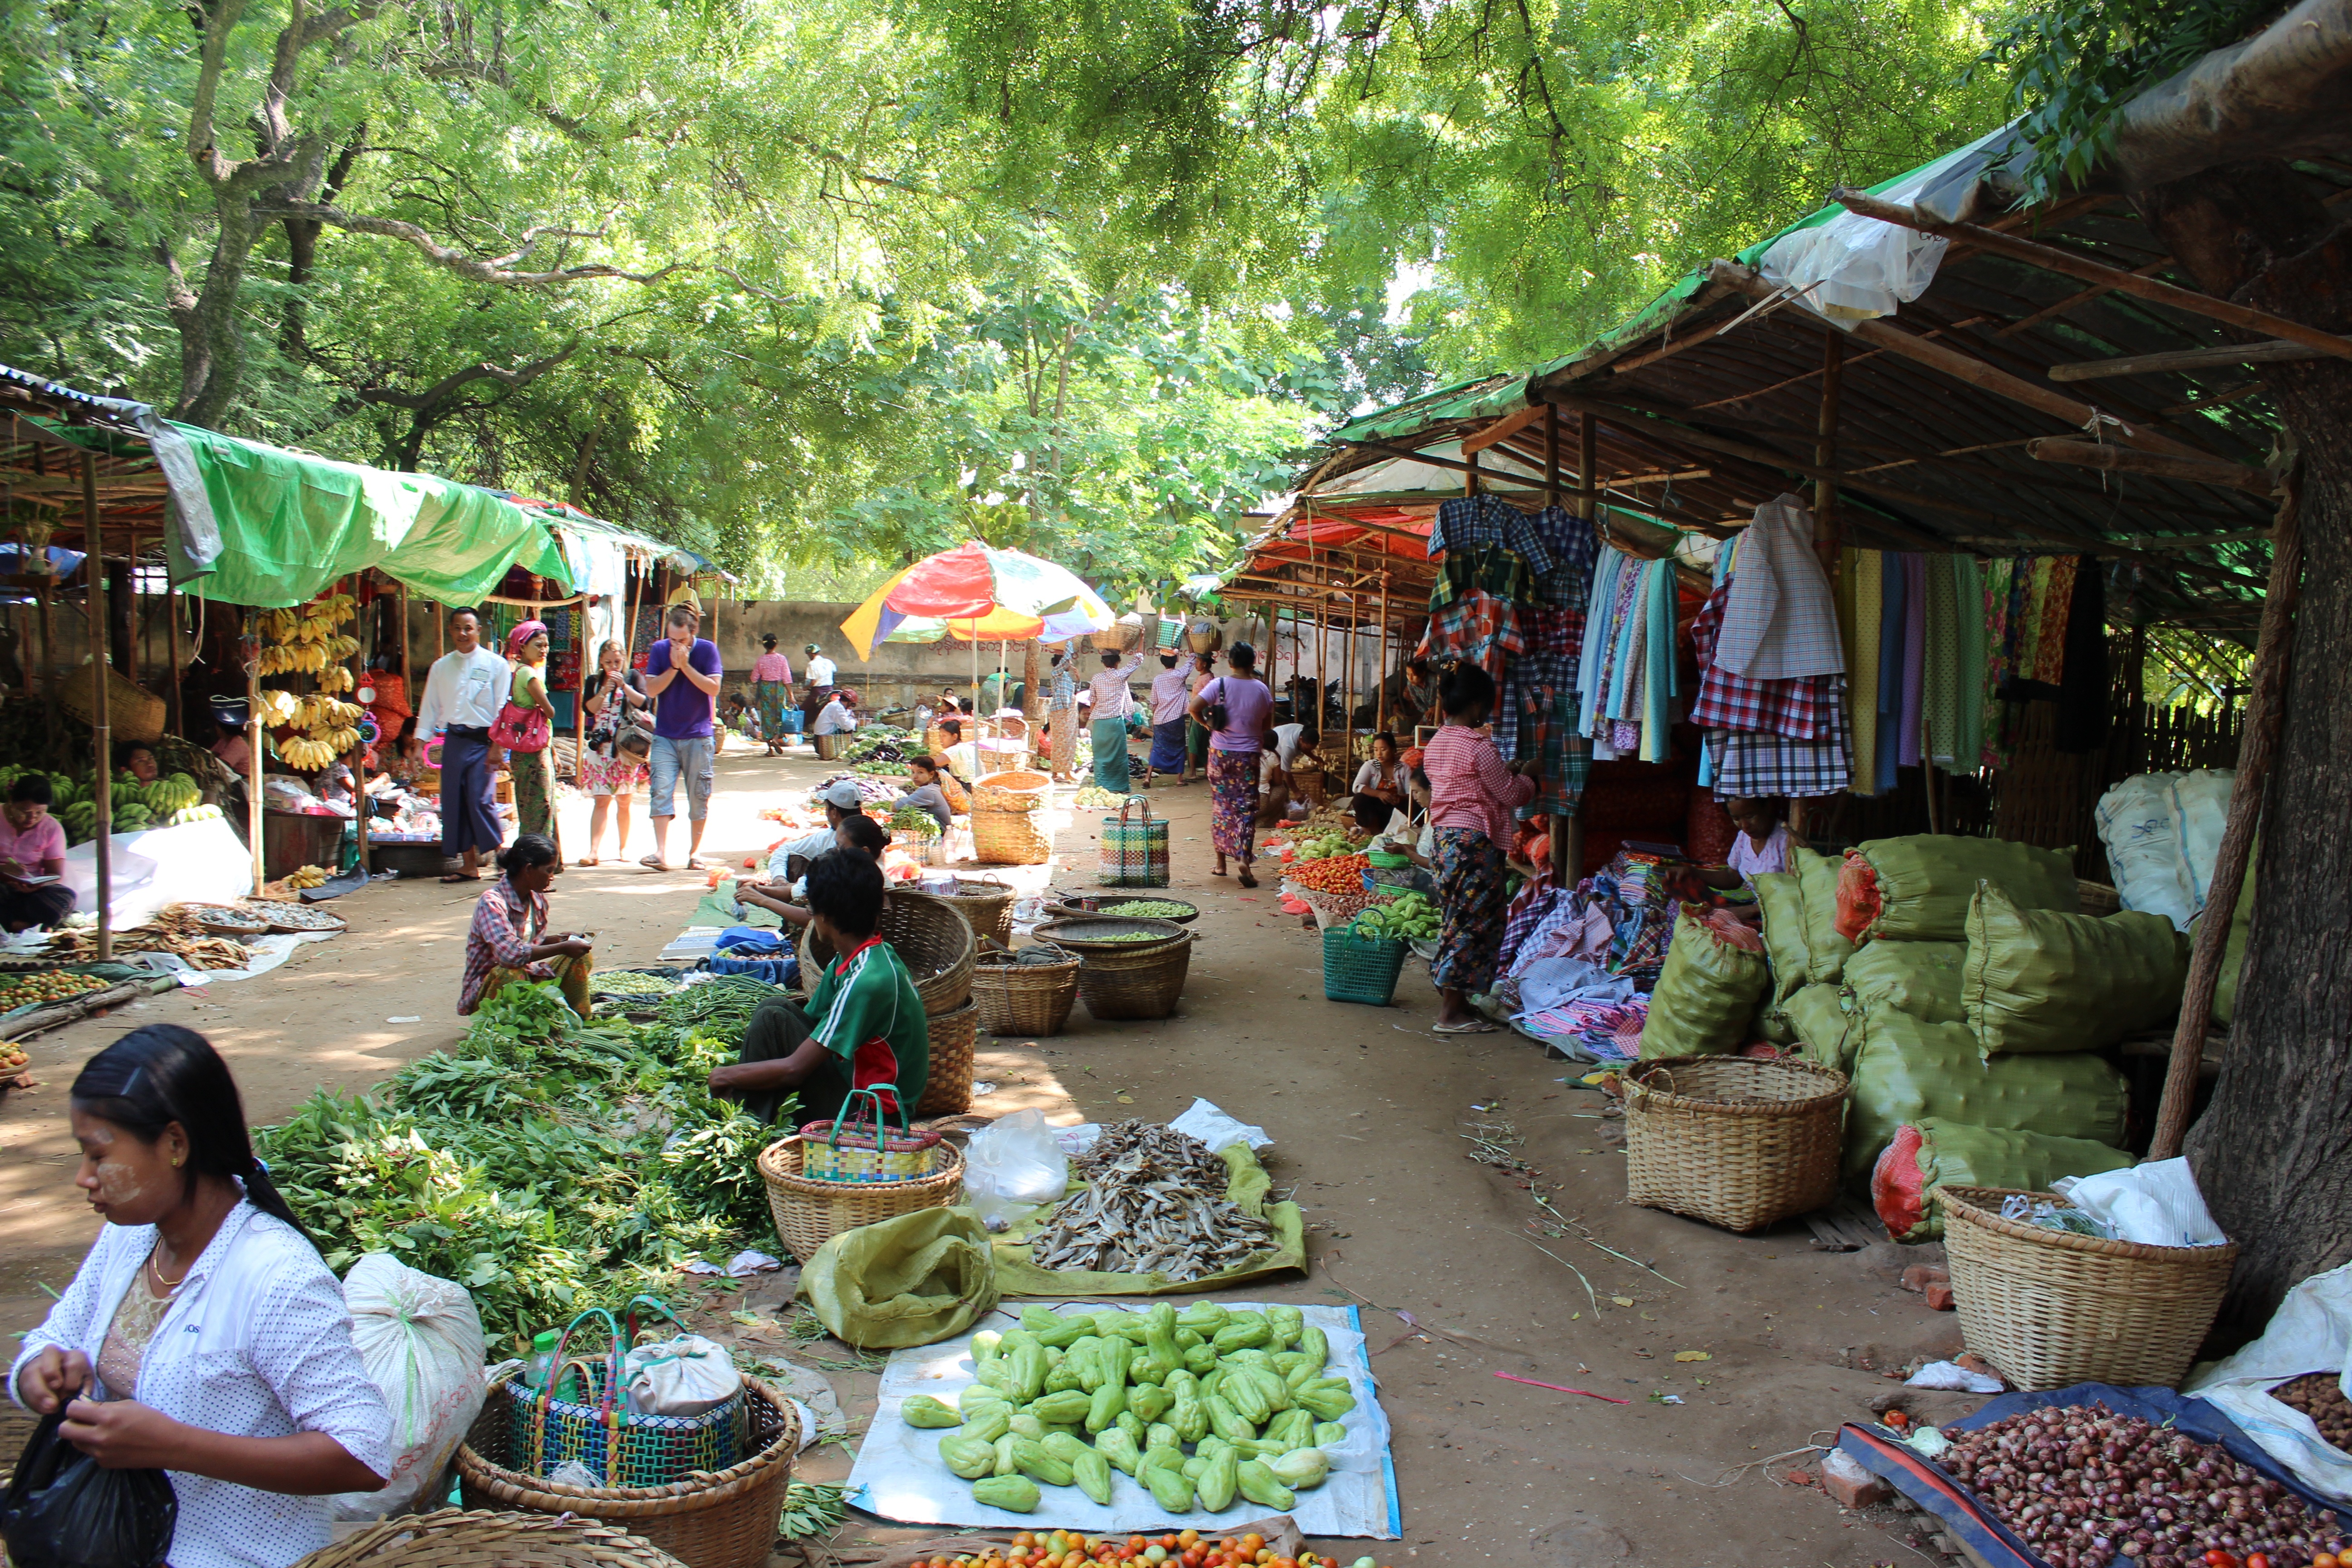
market, marketplace, geographical feature, city, public space, human settlement, vendor, bazaar, tourism, flower, food, village, travel